Paul Scholes

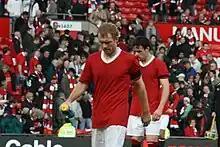
Scholes (left) playing for Manchester United in 2008

Scholes suffered knee ligament damage during a training session the night before United's Champions League Group F match with Dynamo Kyiv on 23 October 2007, and was out of action until the end of January 2008. He returned as a substitute in United's 3–1 win over Tottenham Hotspur in the fourth round of the FA Cup. On 23 April 2008, Scholes made his 100th Champions League appearance in a 0–0 draw away to Barcelona in the semi-final first leg, and scored the only goal from 25 yards in a 1–0 victory in the second leg that sent United into the final. During the final against Chelsea, he suffered an injury and received a yellow card after a clash with Claude Makélélé. He was substituted in the 87th minute and did not take part in the penalty shoot-out, which United won 6–5 after drawing 1–1 after extra time. In the 2008 UEFA Super Cup against Zenit Saint Petersburg, Scholes was sent off after he received a second yellow card for a deliberate handball.